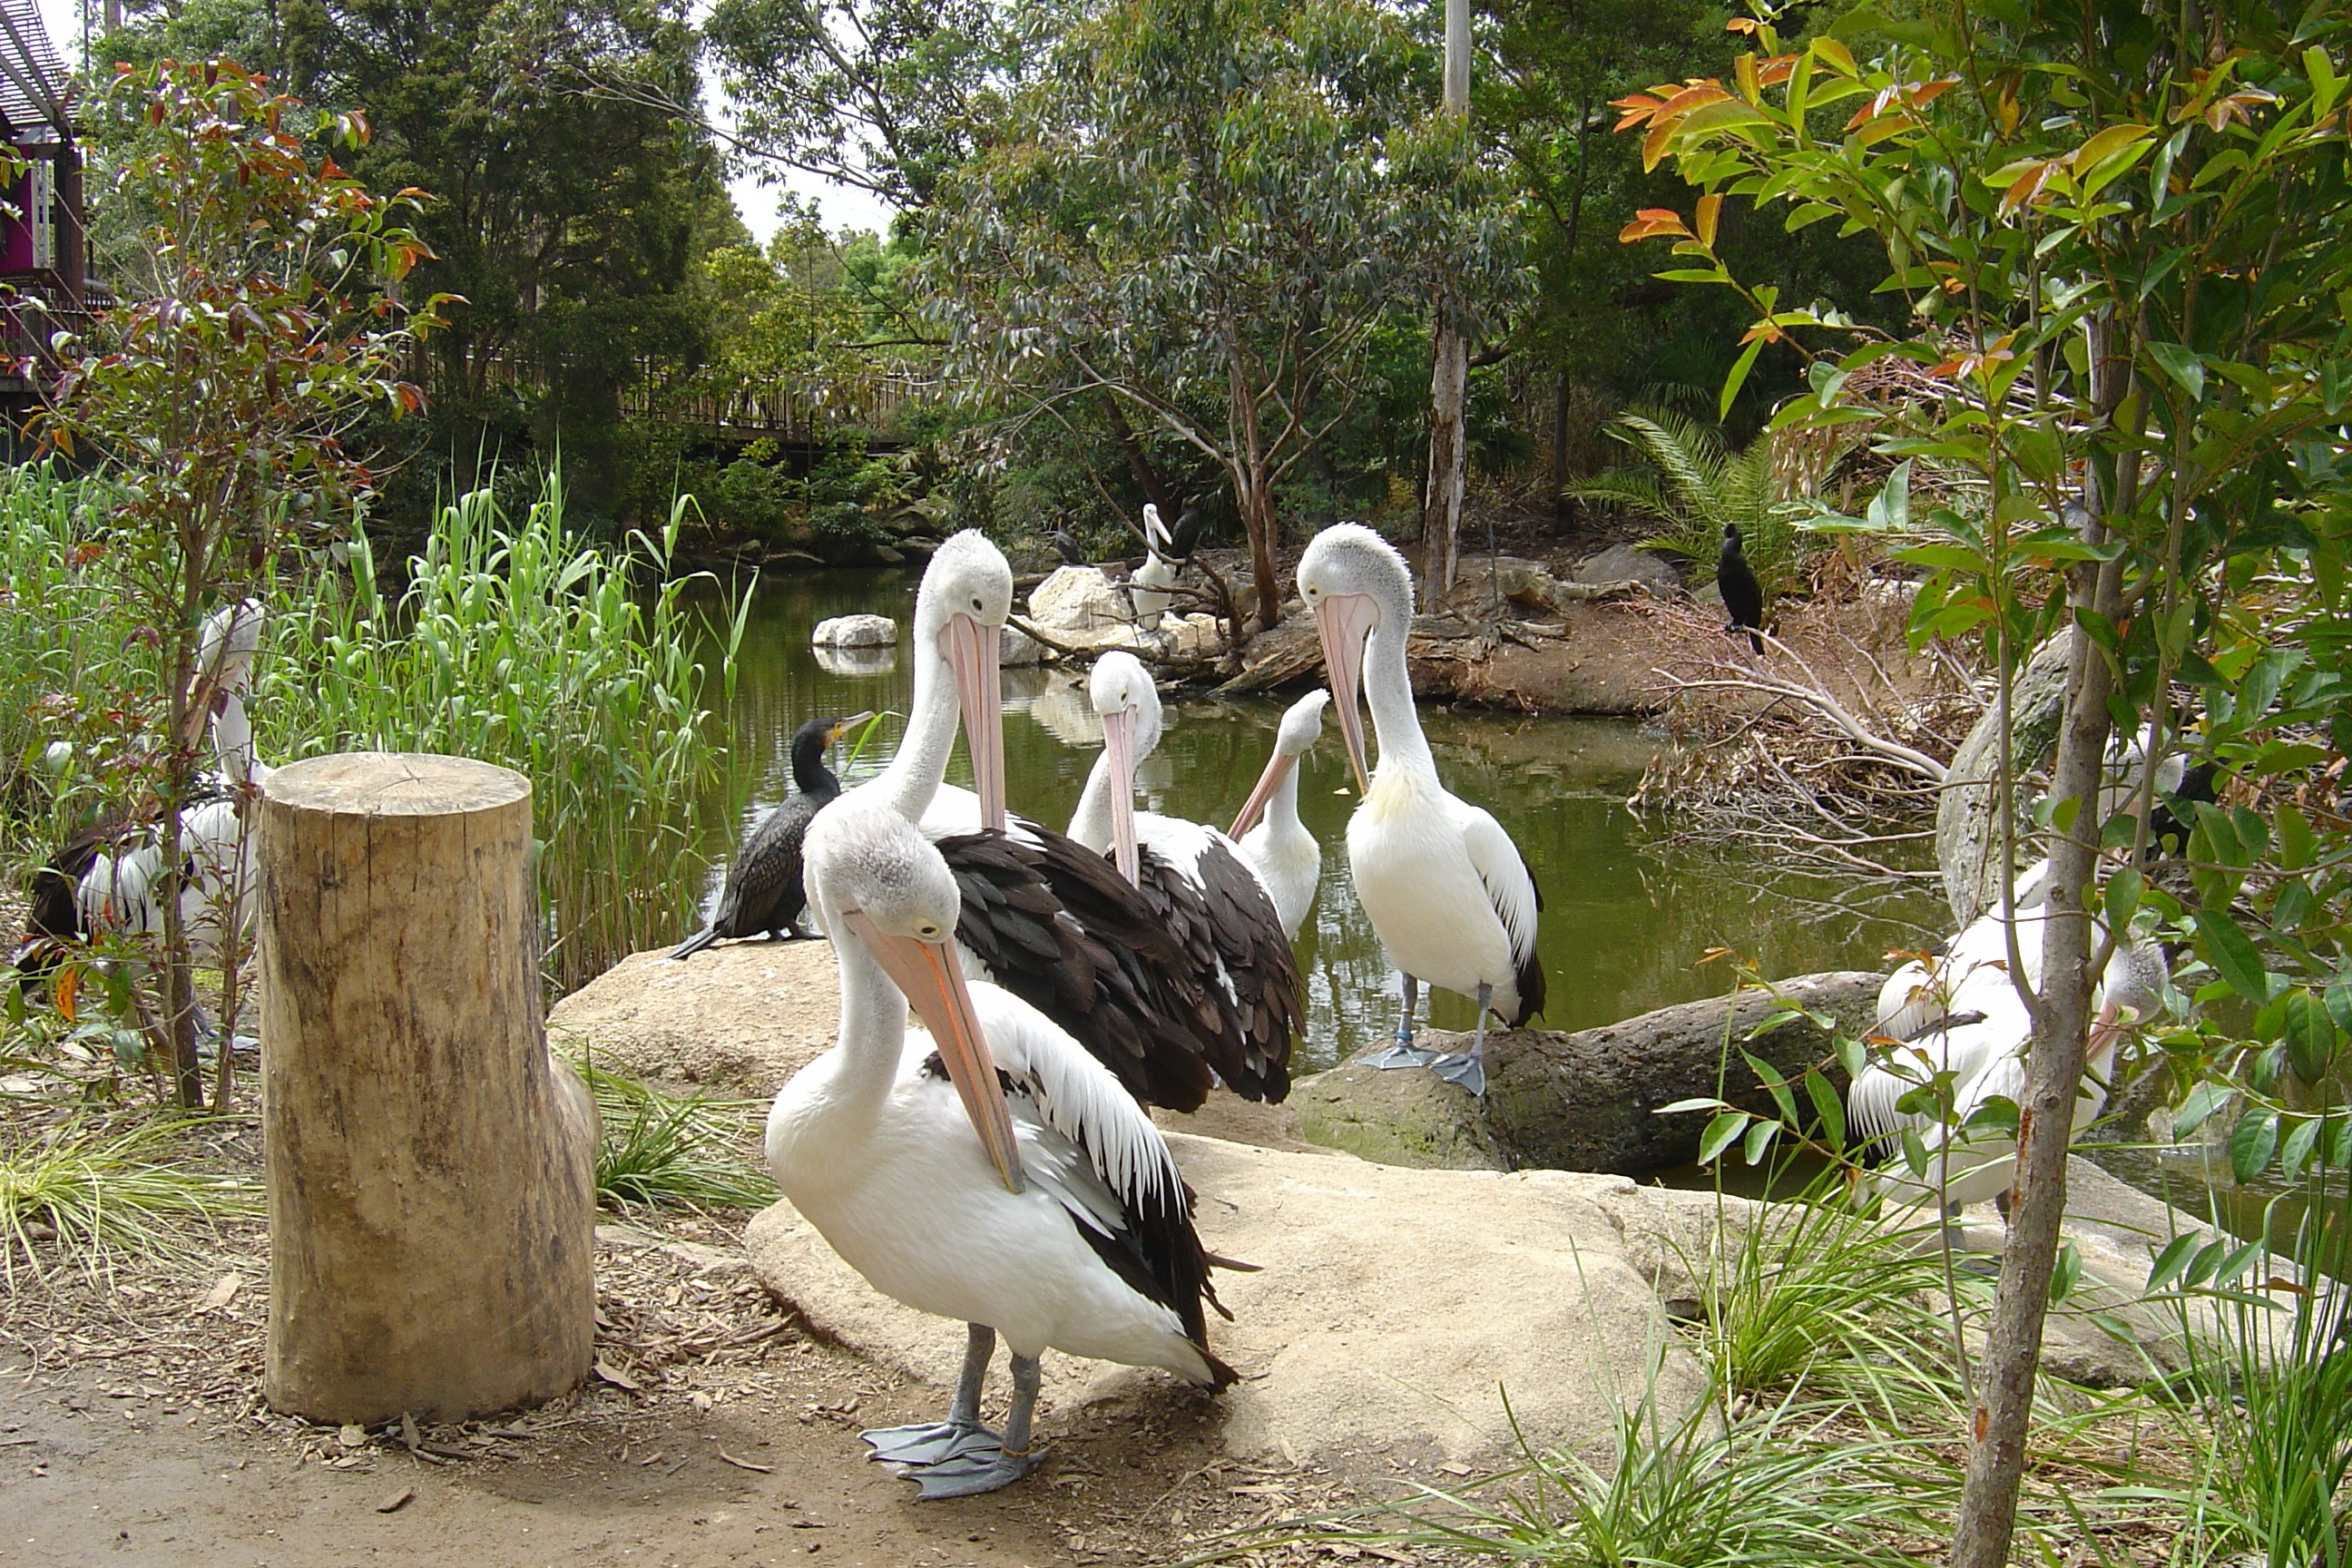
nature, bird, group, pelican, wildlife, zoo, park, garden, fauna, australia, birds, waterfowl, pelicans, water bird, gang, ducks geese and swans